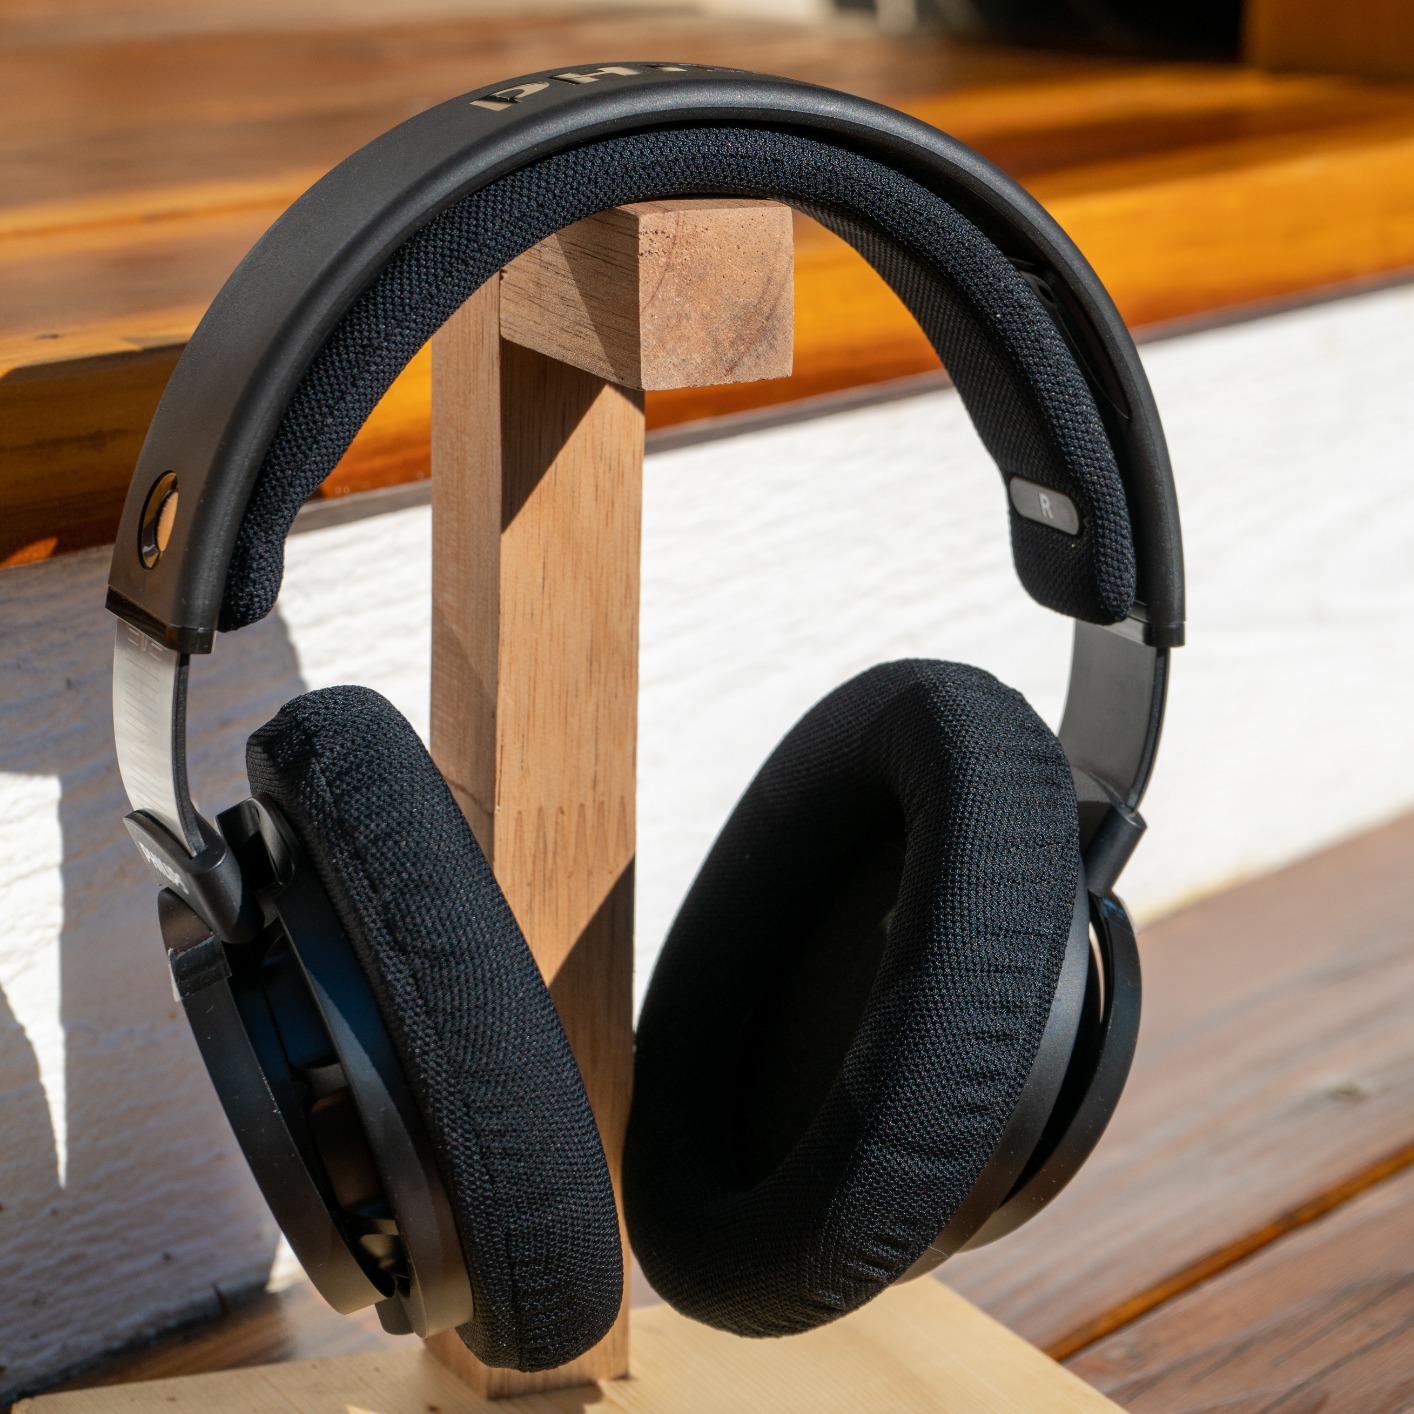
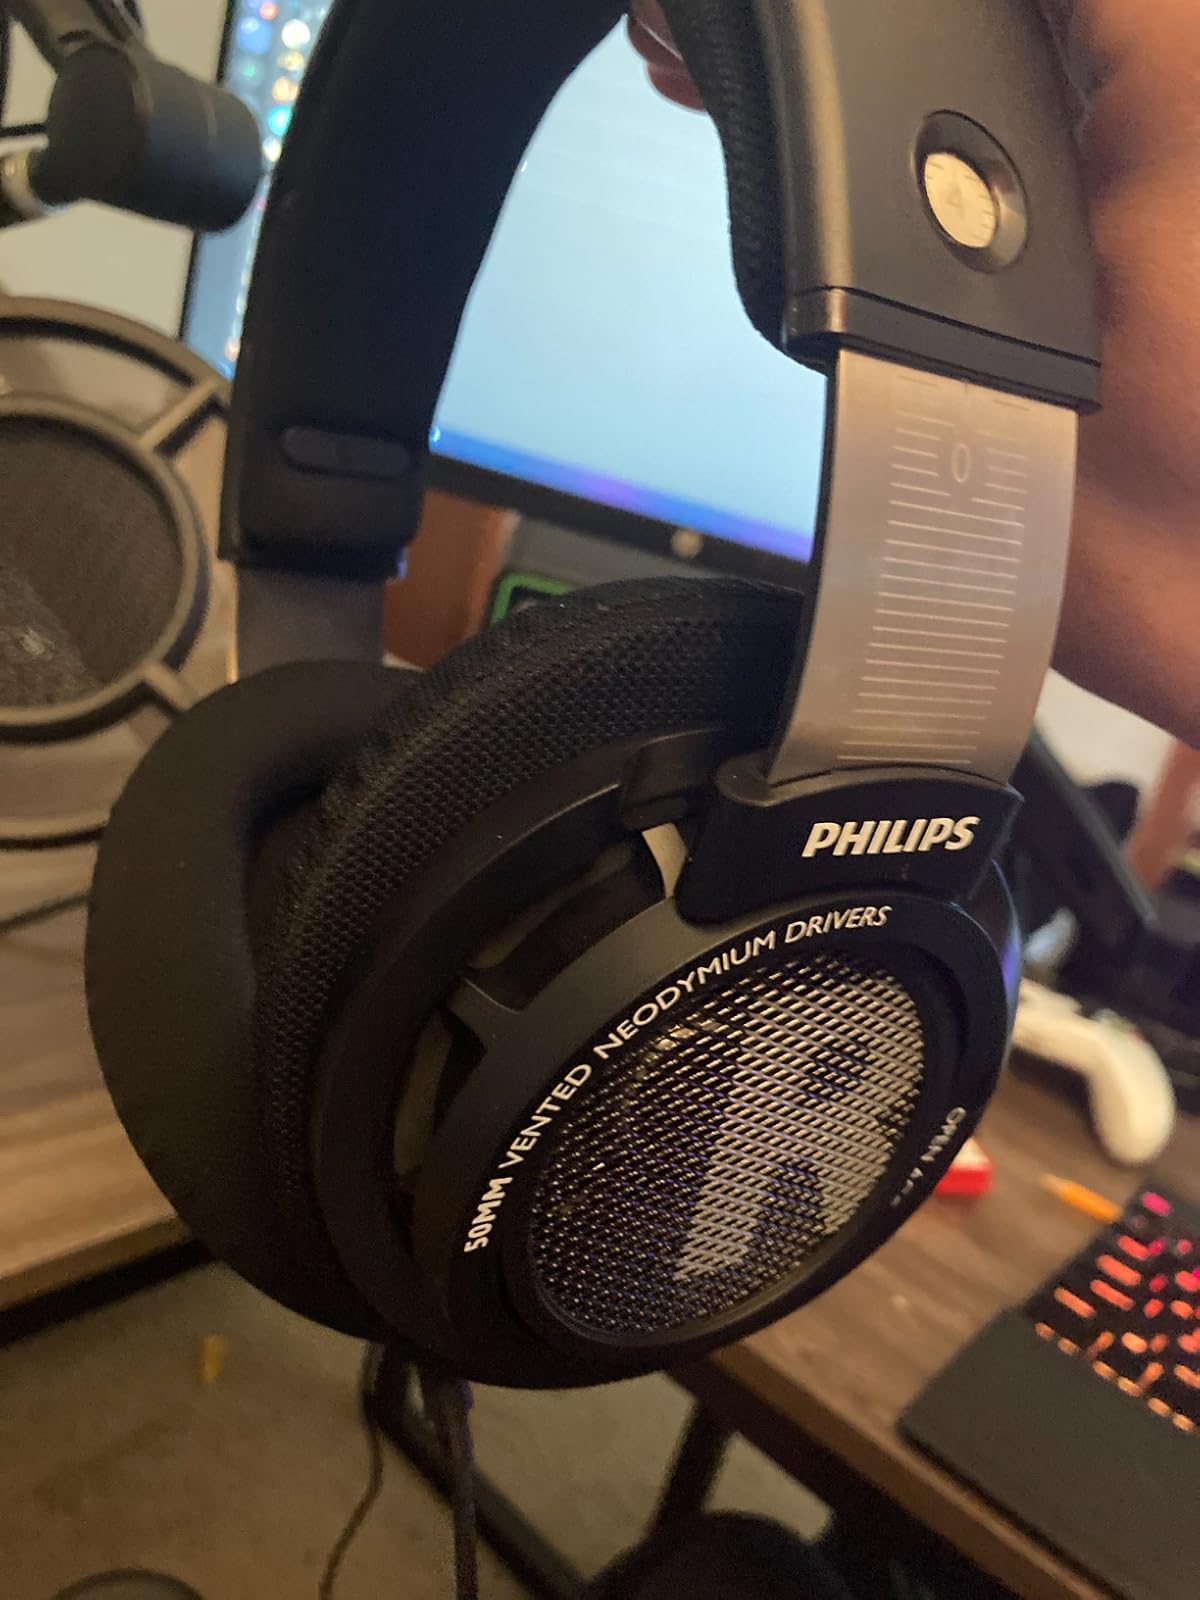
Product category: headphones
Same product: yes